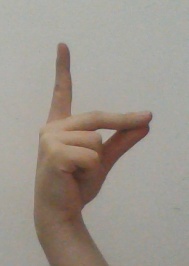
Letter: ta